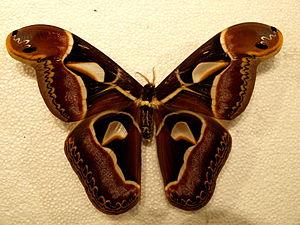
Le genre Archaeoattacus regroupe des lépidoptères de la famille des Saturniidae.